Mukim Batu Apoi

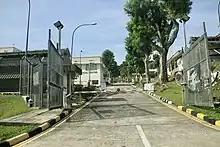
SAF Lakiun Camp

Touching on the deployment of members of the Singapore Armed Forces (SAF) in Kampong Lakiun, their deployment did not cause any problems among the local residents. To date, a total of over 70 members of the SAF are permanently stationed at Lakiun Camp, not including the 200 to 300 members who undergo training every 3 weeks.